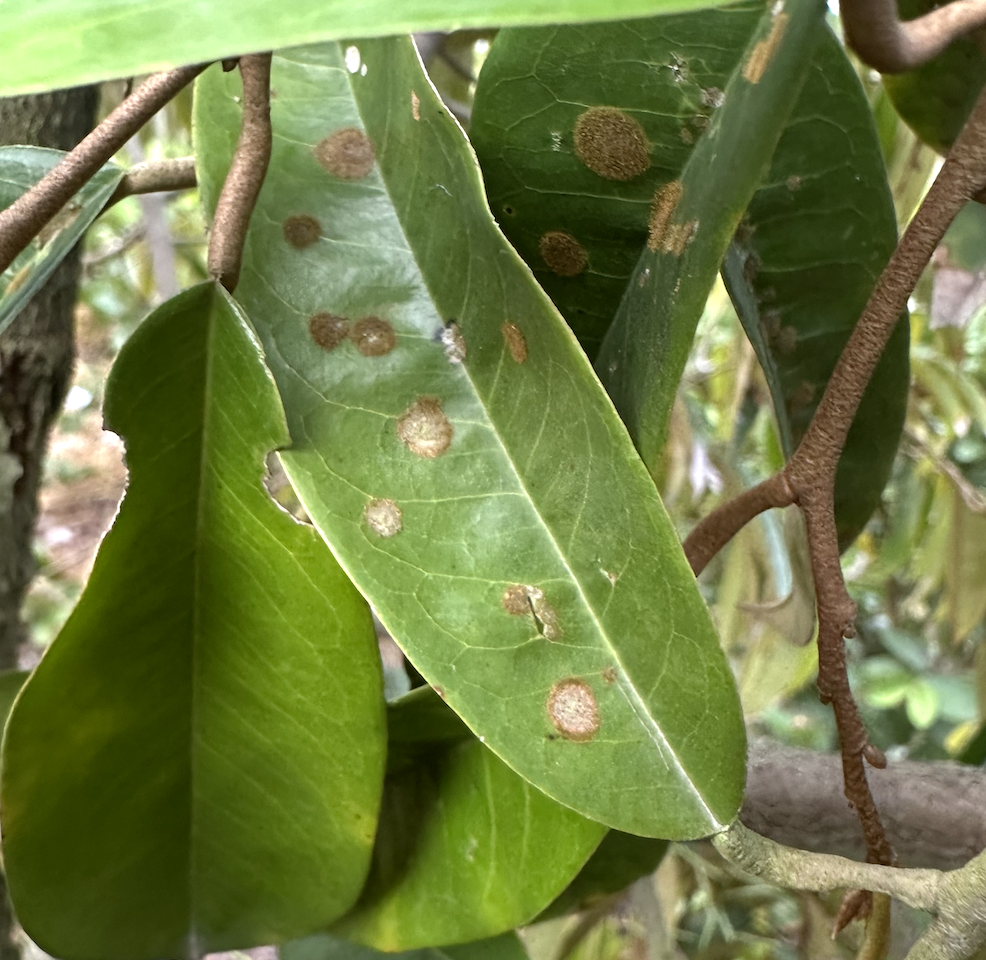
Label: stem_blight